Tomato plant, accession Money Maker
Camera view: horizontal (90 deg, fisheye); turntable rotation: 180 degrees
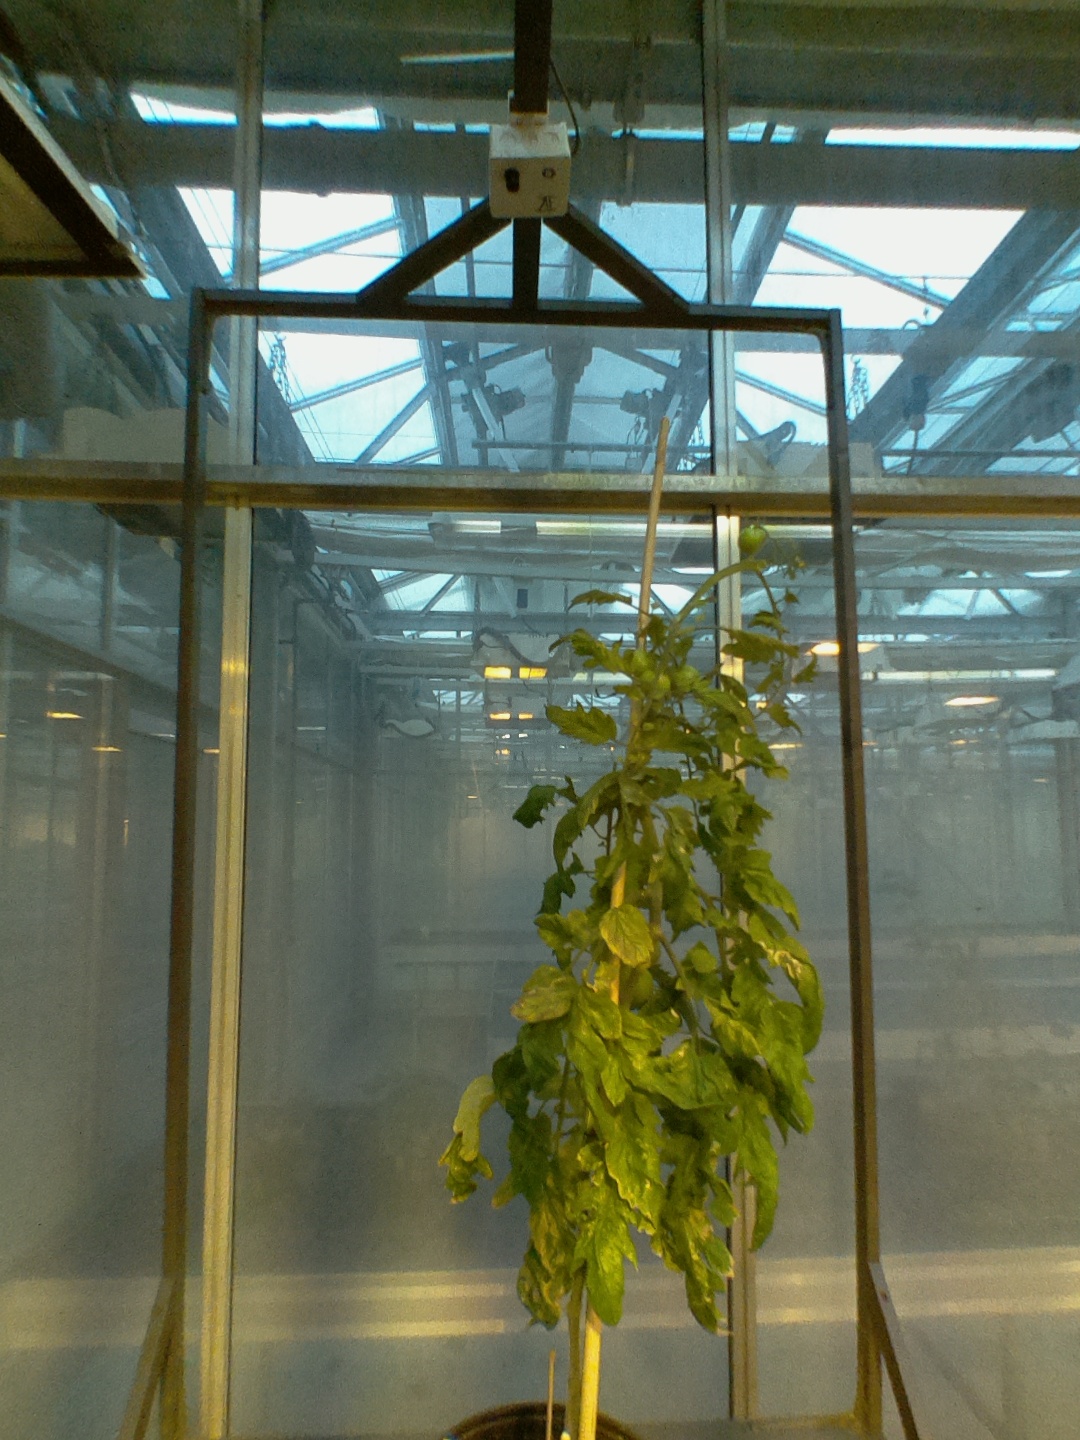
BBCH growth stage 79: 90% -100% of final fruit size